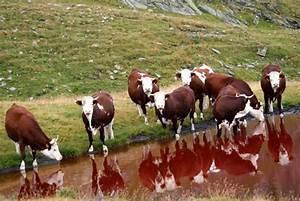
cow